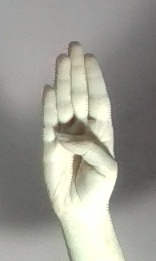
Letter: kaaf